Star Trek II: The Wrath of Khan

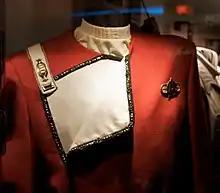
Uniform example from "The Wrath of Khan" on display at

Designer Robert Fletcher was brought in to redesign existing costumes and create new ones. Fletcher decided on a scheme of "corrupt colors", using materials with colors slightly off from the pure color. "They're not colors you see today, so in a subtle way [they] indicate another time." Meyer did not like the Starfleet uniforms from either the television series or "The Motion Picture" and wanted them changed, but could not be discarded entirely because of the budget. Dye tests of the fabric showed that the old uniforms took three colors well: blue-gray, gold, and dark red. Fletcher decided to use the dark red due to the strong contrast it provided with the background. The resulting naval-inspired designs would be used in "Star Trek" films until "" (1996). The first versions of the uniforms had stiff black collars, but Sallin suggested changing it to a turtleneck, using a form of vertical quilting called "trapunto". The method creates a bas-relief effect to the material by stuffing the outlined areas with soft thread shot via air pressure through a hollow needle. By the time of "The Wrath of Khan"s production, the machines and needles needed to produce "trapunto" were rare, and Fletcher was only able to find one needle for the wardrobe department. The crew was so worried about losing or breaking the needle that one of the department's workers took it home with him as a security measure, leading Fletcher to think it had been stolen.